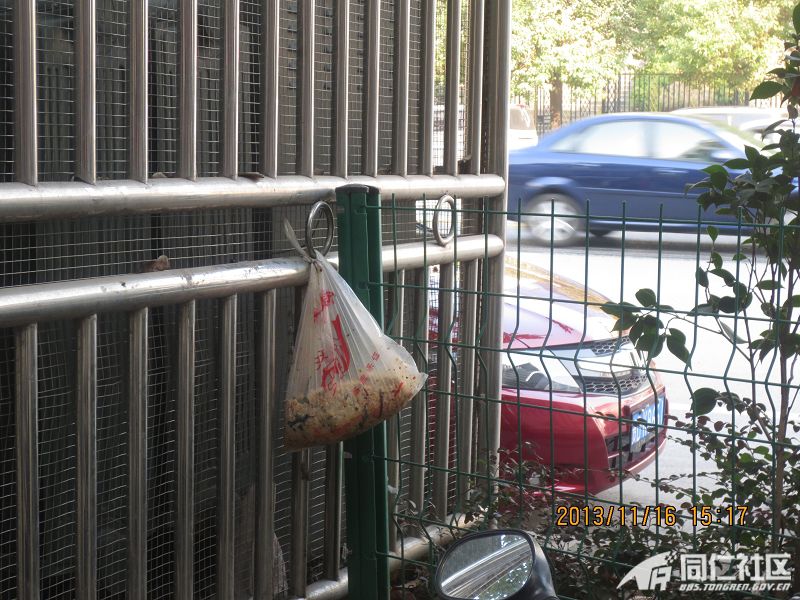
Label: trash